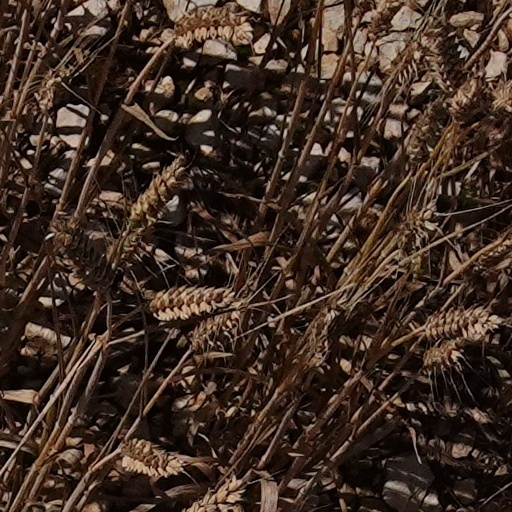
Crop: wheat